Answer in natural language. Considering the relative positions, where is gray rectangular bed with respect to white rectangular dining table? Choose between the following options: below or above
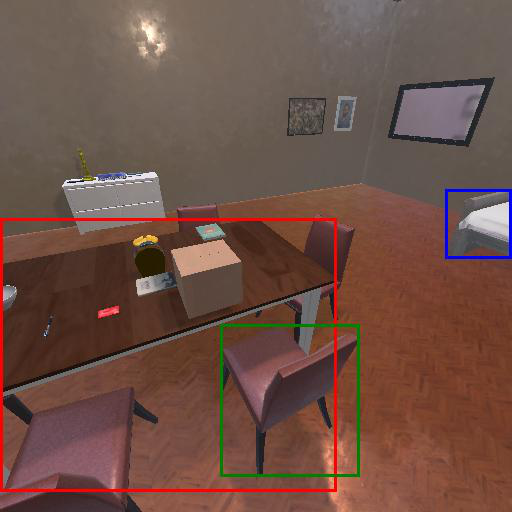
<answer>above</answer>